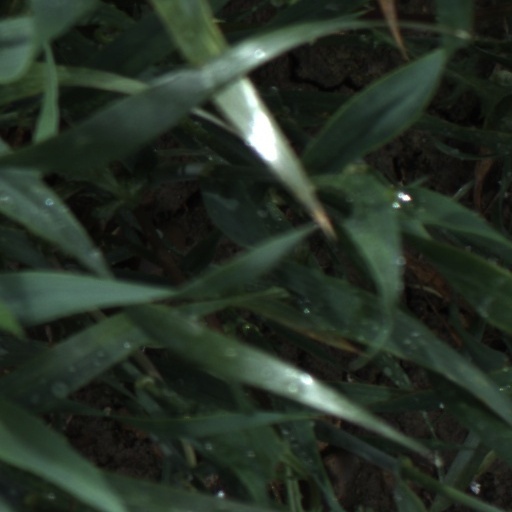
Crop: wheat